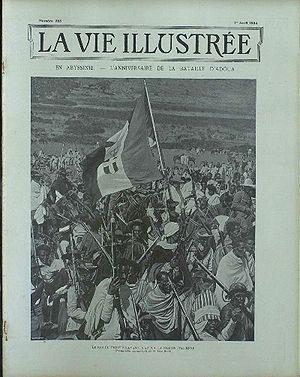
Couverture d'un périodique paru le 1er avril 1904 montrant les soldats de Ménélik II d'Éthiopie défilant pour célébrer l'anniversaire de leur victoire contre les Italiens. Español: Portada de una revista francesa publicada el 1 de abril de 1904 mostrando a los soldados de Menelik II de Abisinia desfilando en celebración del aniversario de su victoria sobre los italianos.
La bataille d'Adoua se déroule près du village d'Adoua, au cœur de la région du Tigré, dans le nord de l’Éthiopie, le 1ᵉʳ mars 1896. Elle oppose les forces de l'Empire éthiopien du negusse negest Menelik II à celles du royaume d’Italie dirigées par le colonel Baratieri. Elle conclut, par la victoire des Éthiopiens, la première guerre italo-éthiopienne et clôt une fin de XIXᵉ siècle marquée par diverses tentatives de pénétration en Éthiopie menées par plusieurs puissances.